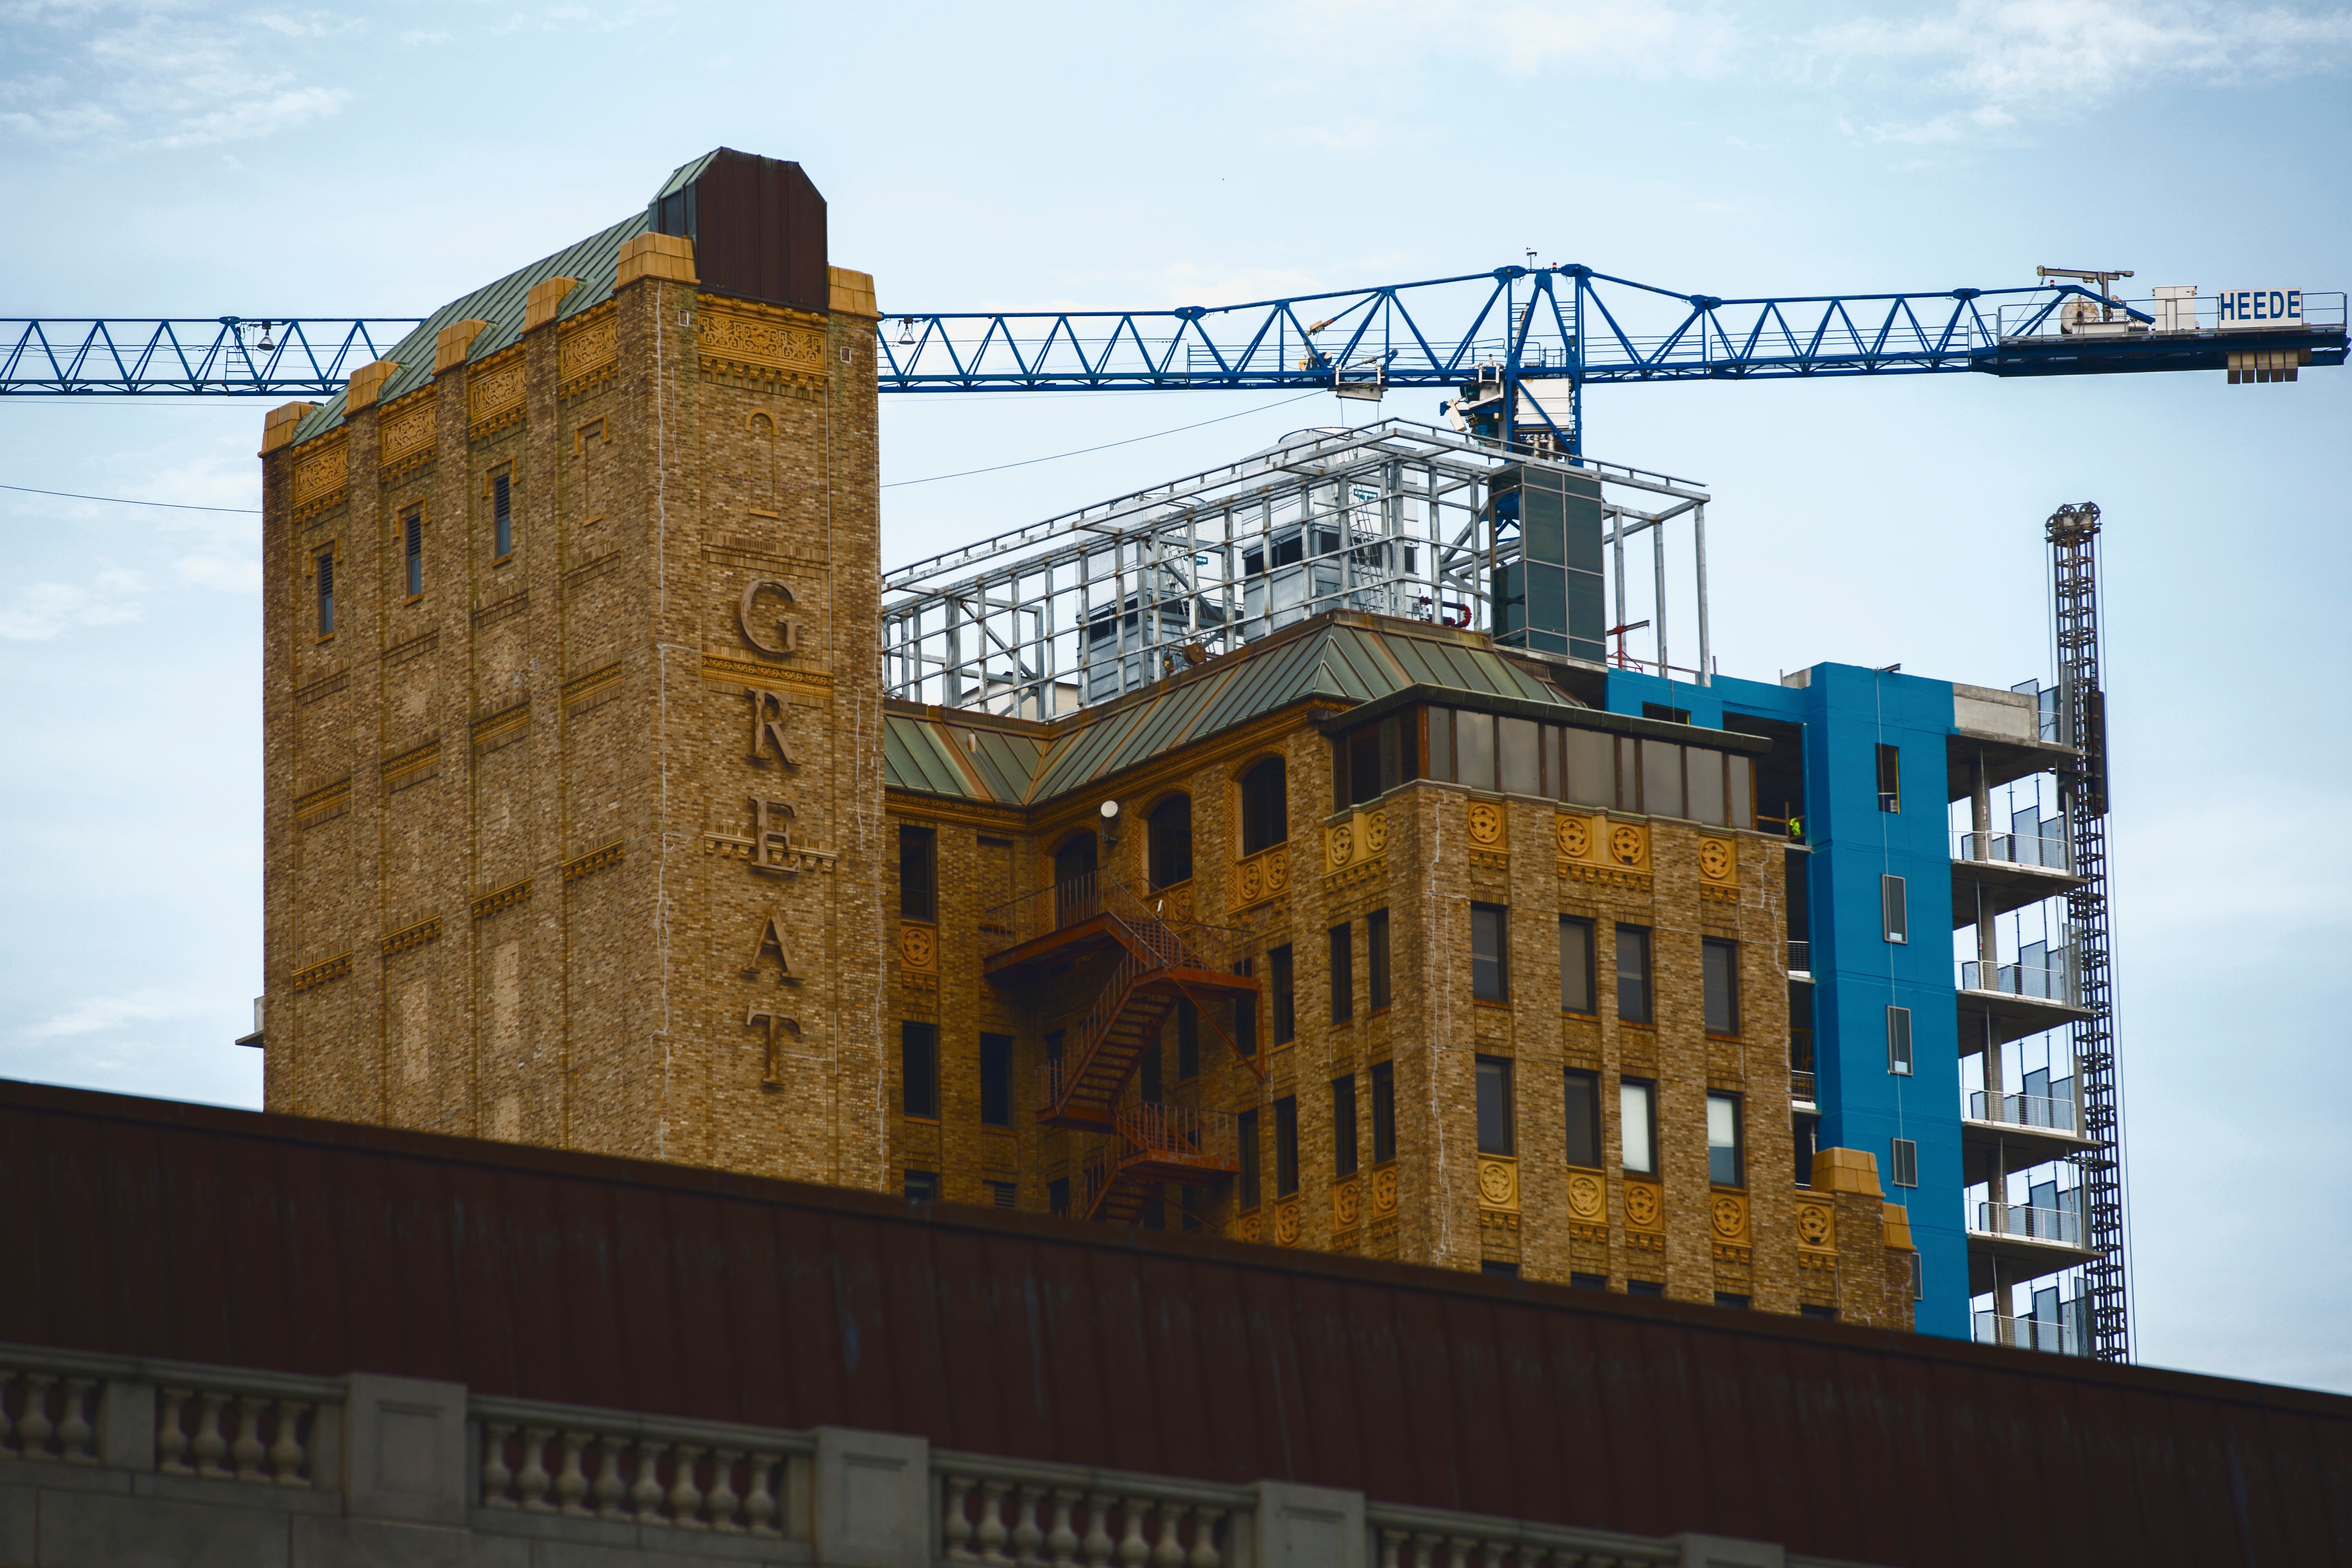
architecture, building, city, skyscraper, downtown, tower, landmark, facade, tower block, urban area